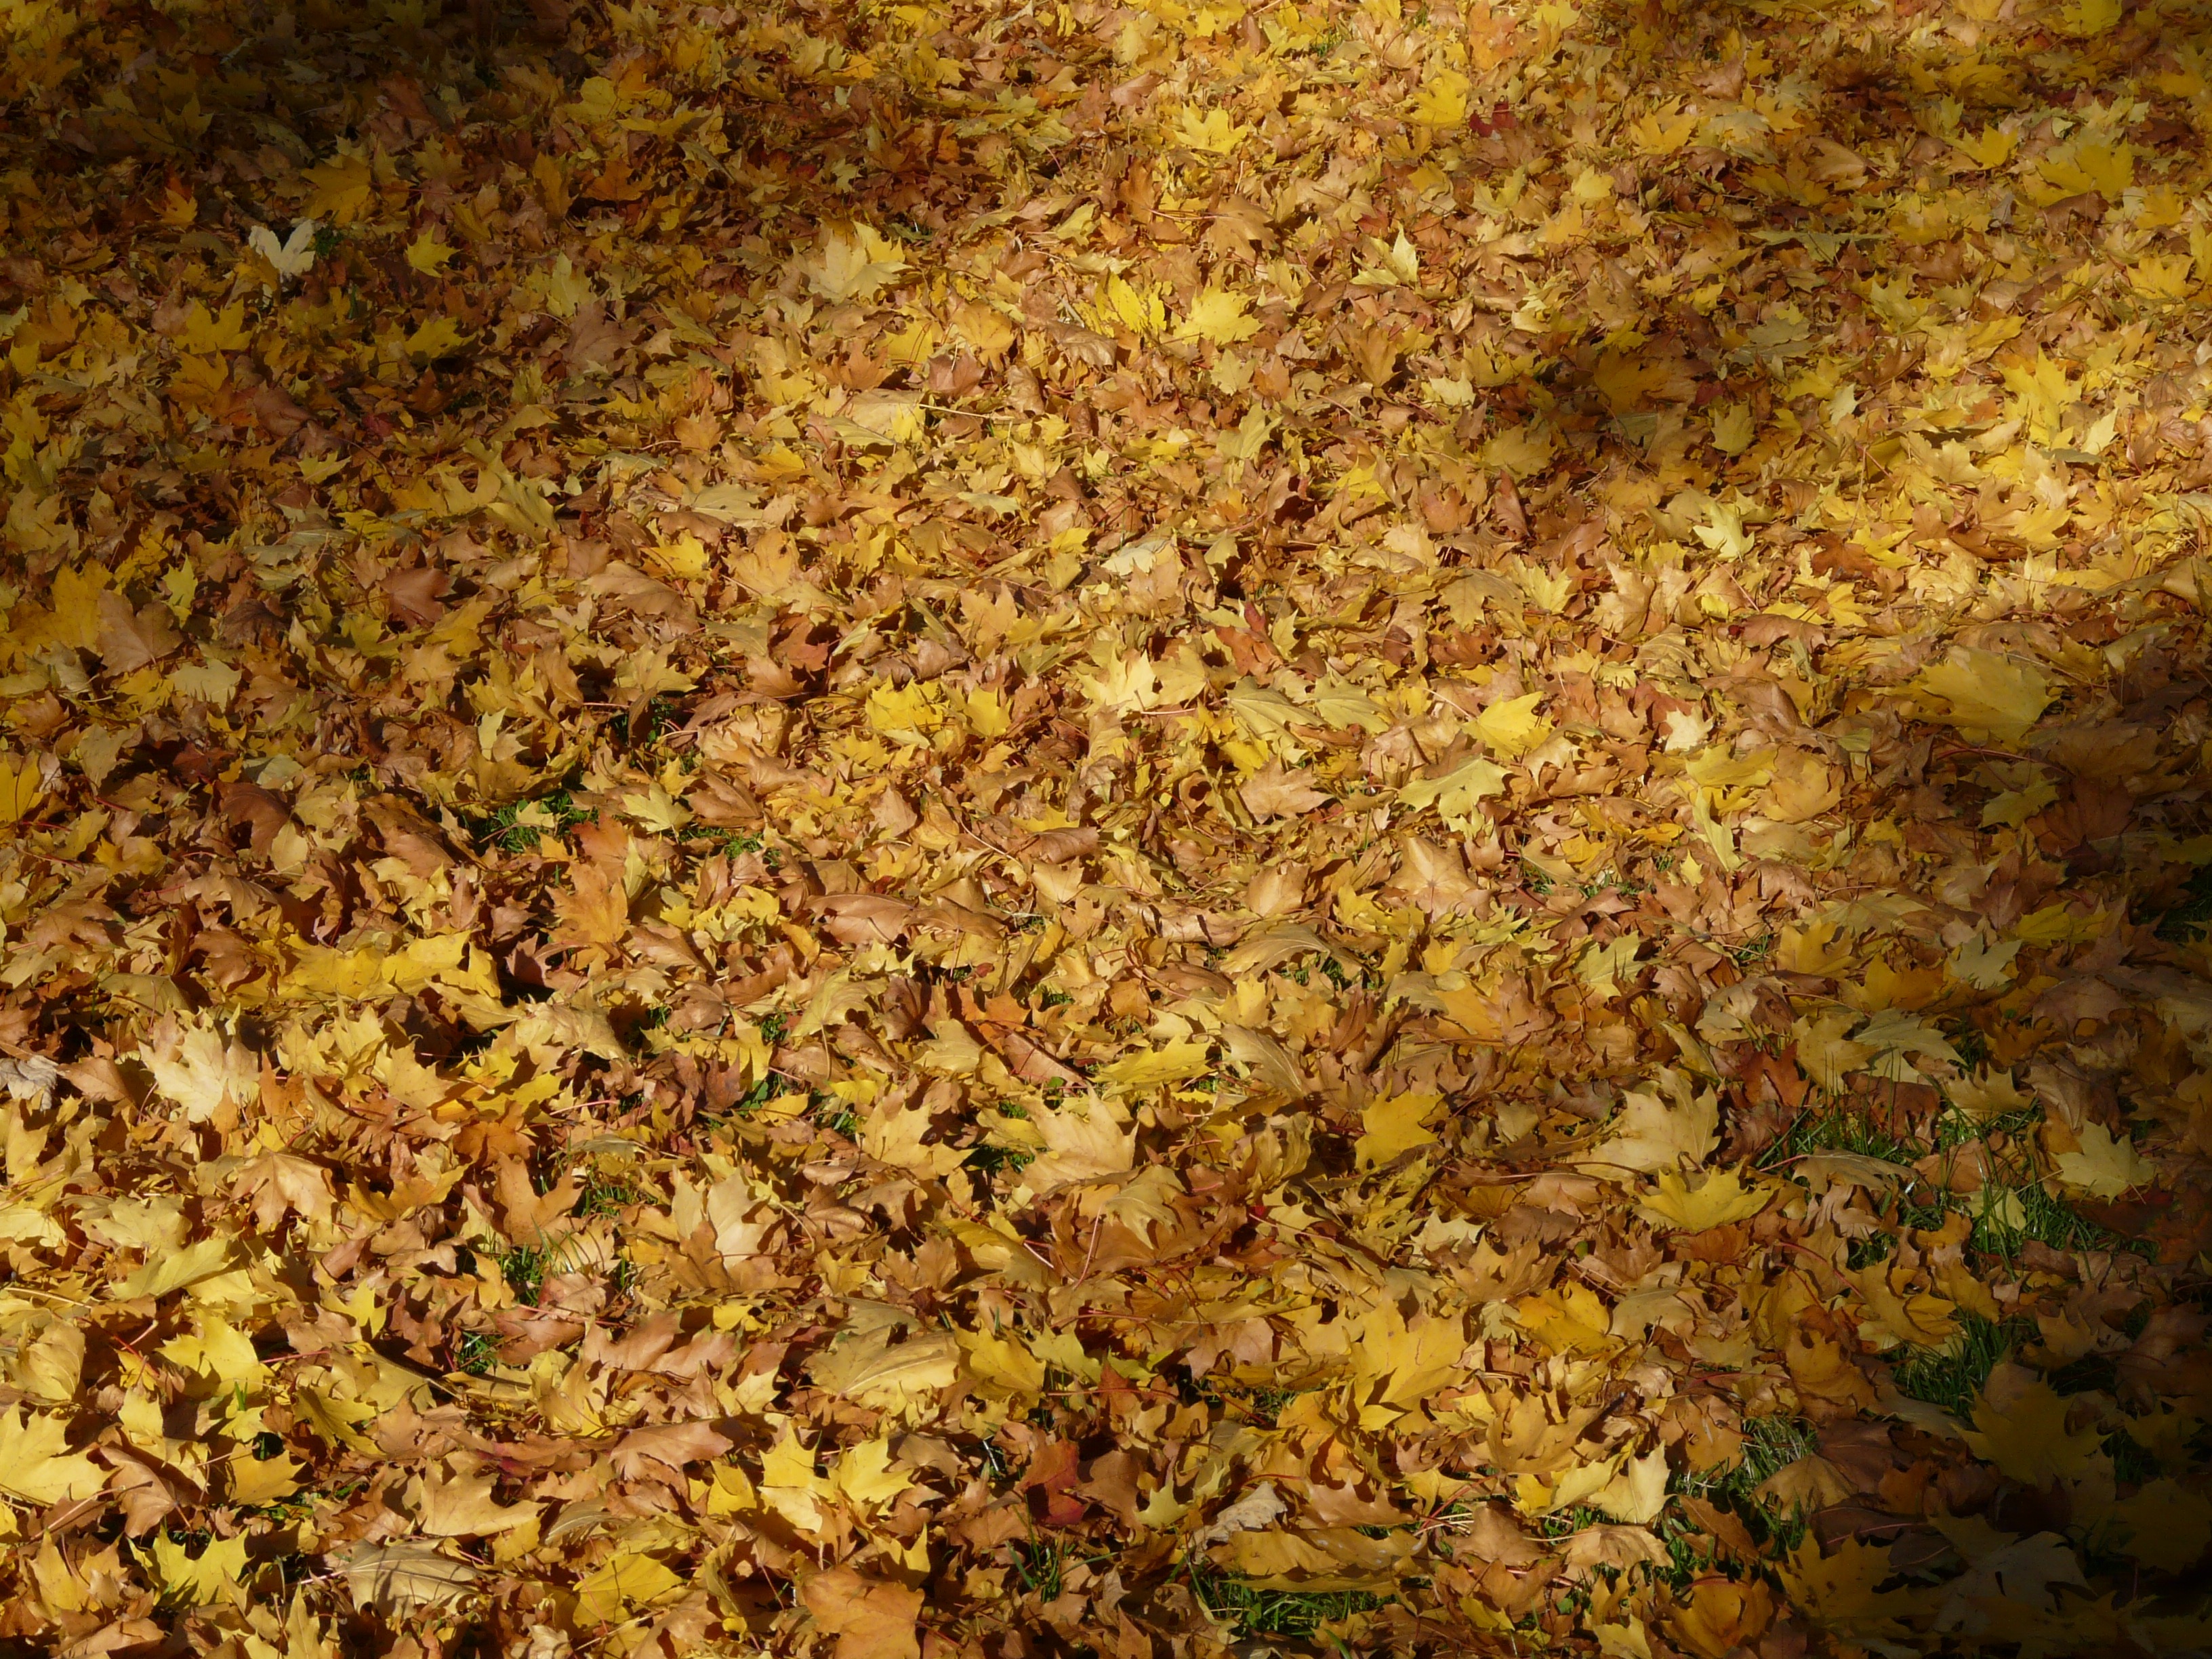
tree, plant, sunlight, texture, leaf, flower, autumn, brown, soil, covered, colorful, yellow, season, maple, emerge, leaves, gold, deciduous, fallen, maple leaves, fall color, fall foliage, autumn forest, fall leaves, autumn colours, golden yellow, acer platanoides, grass family, woody plant